PNS Rah Naward

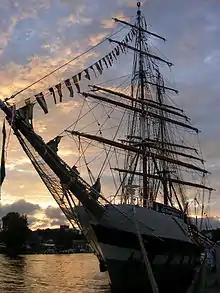
"Prince William" alongside in Fredrikstad at the end of the Tall Ships' Race 2005.

PNS "Rah Naward is a sail training ship of the Pakistan Navy. She was commissioned in 2001 as Prince William" for the Tall Ships Youth Trust and sold in 2010 to the Pakistan Navy and renamed "Rah Naward" ("Swift Mover").